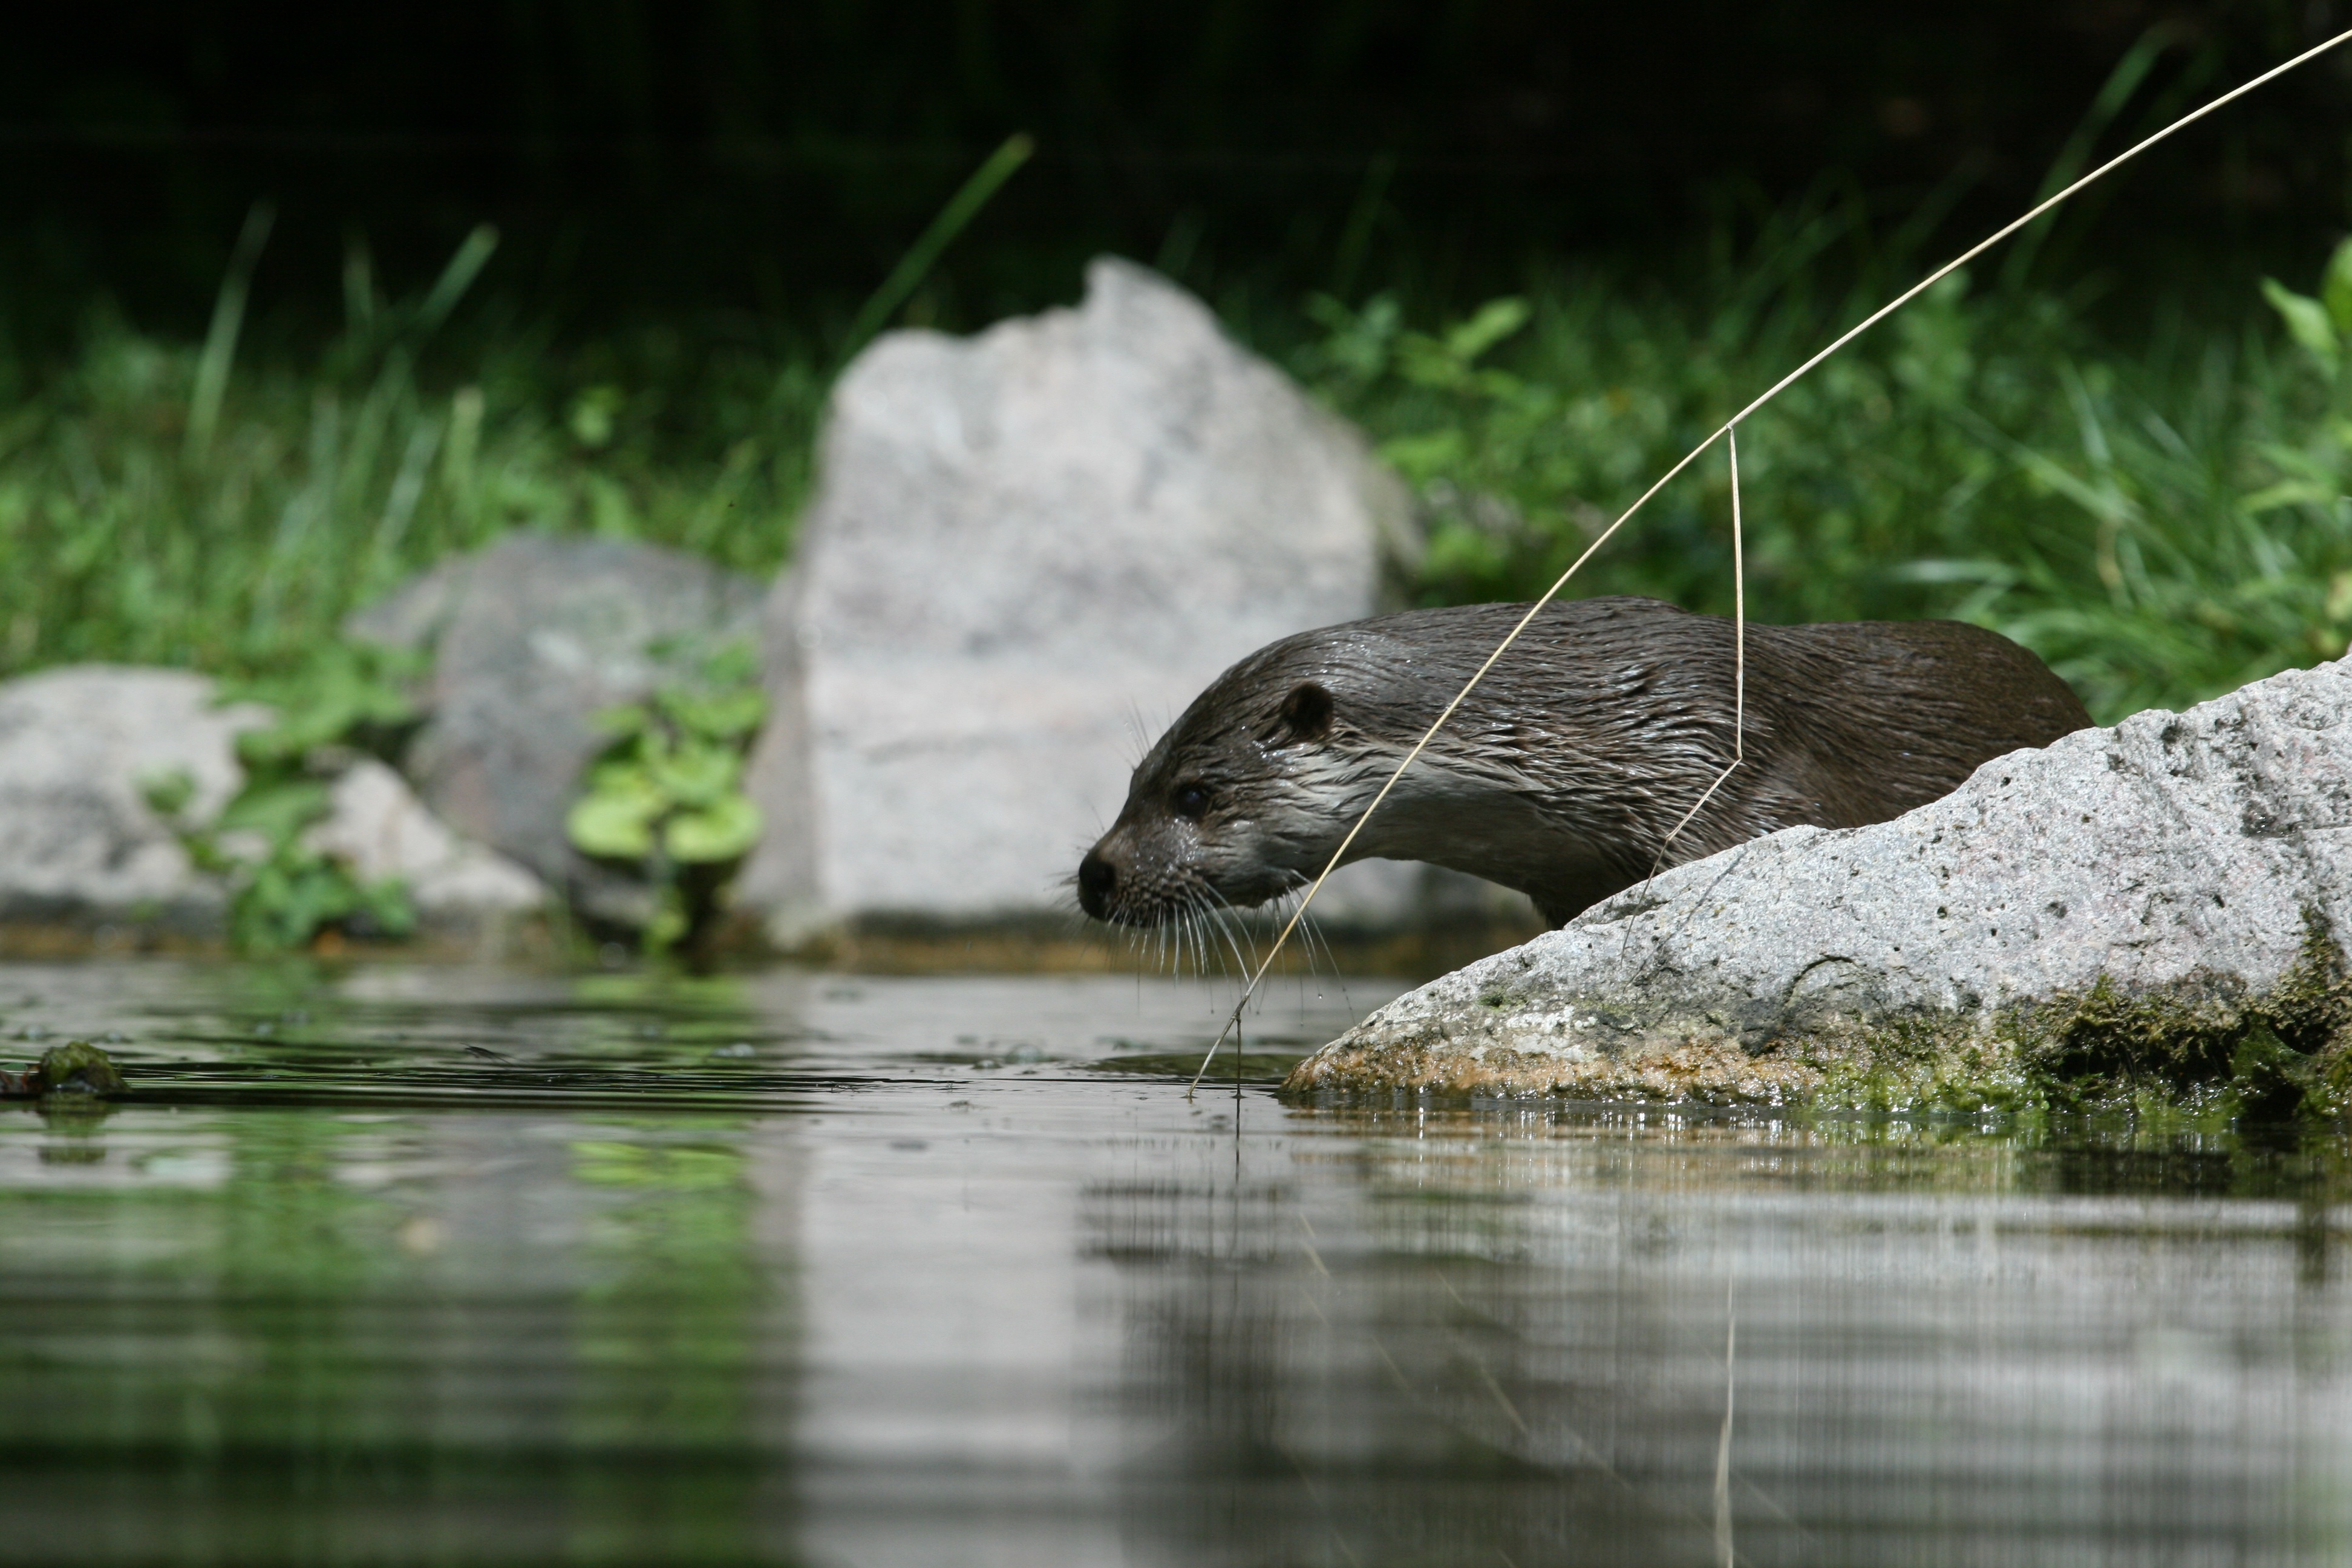
water, nature, wildlife, zoo, mammal, rodent, fauna, stork, animals, vertebrate, otter